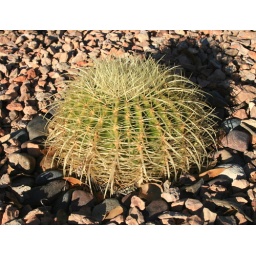
View of Al the Golden Barrel Cactus, fairly new resident of the bed in front of our house next to the sidewalk.